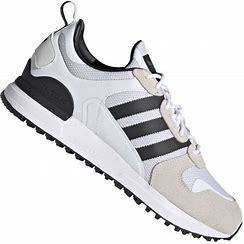
Brand: Adidas
Model: ZX 700 HD